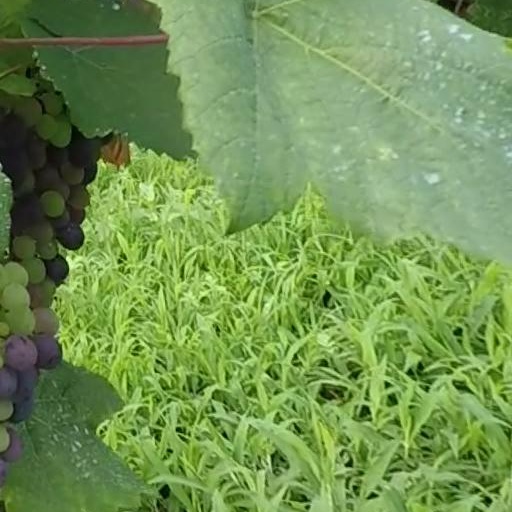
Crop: grape